Antanas Rėklaitis

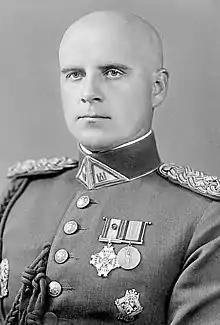
Rėklaitis photographed with uniform of the Lithuanian Army and state awards

Antanas Simanas Rėklaitis (24 December 1897 – 30 April 1977) was a Lithuanian colonel, lecturer. In the interwar Lithuania, he was well known for his command of the Lithuanian cavalry units.